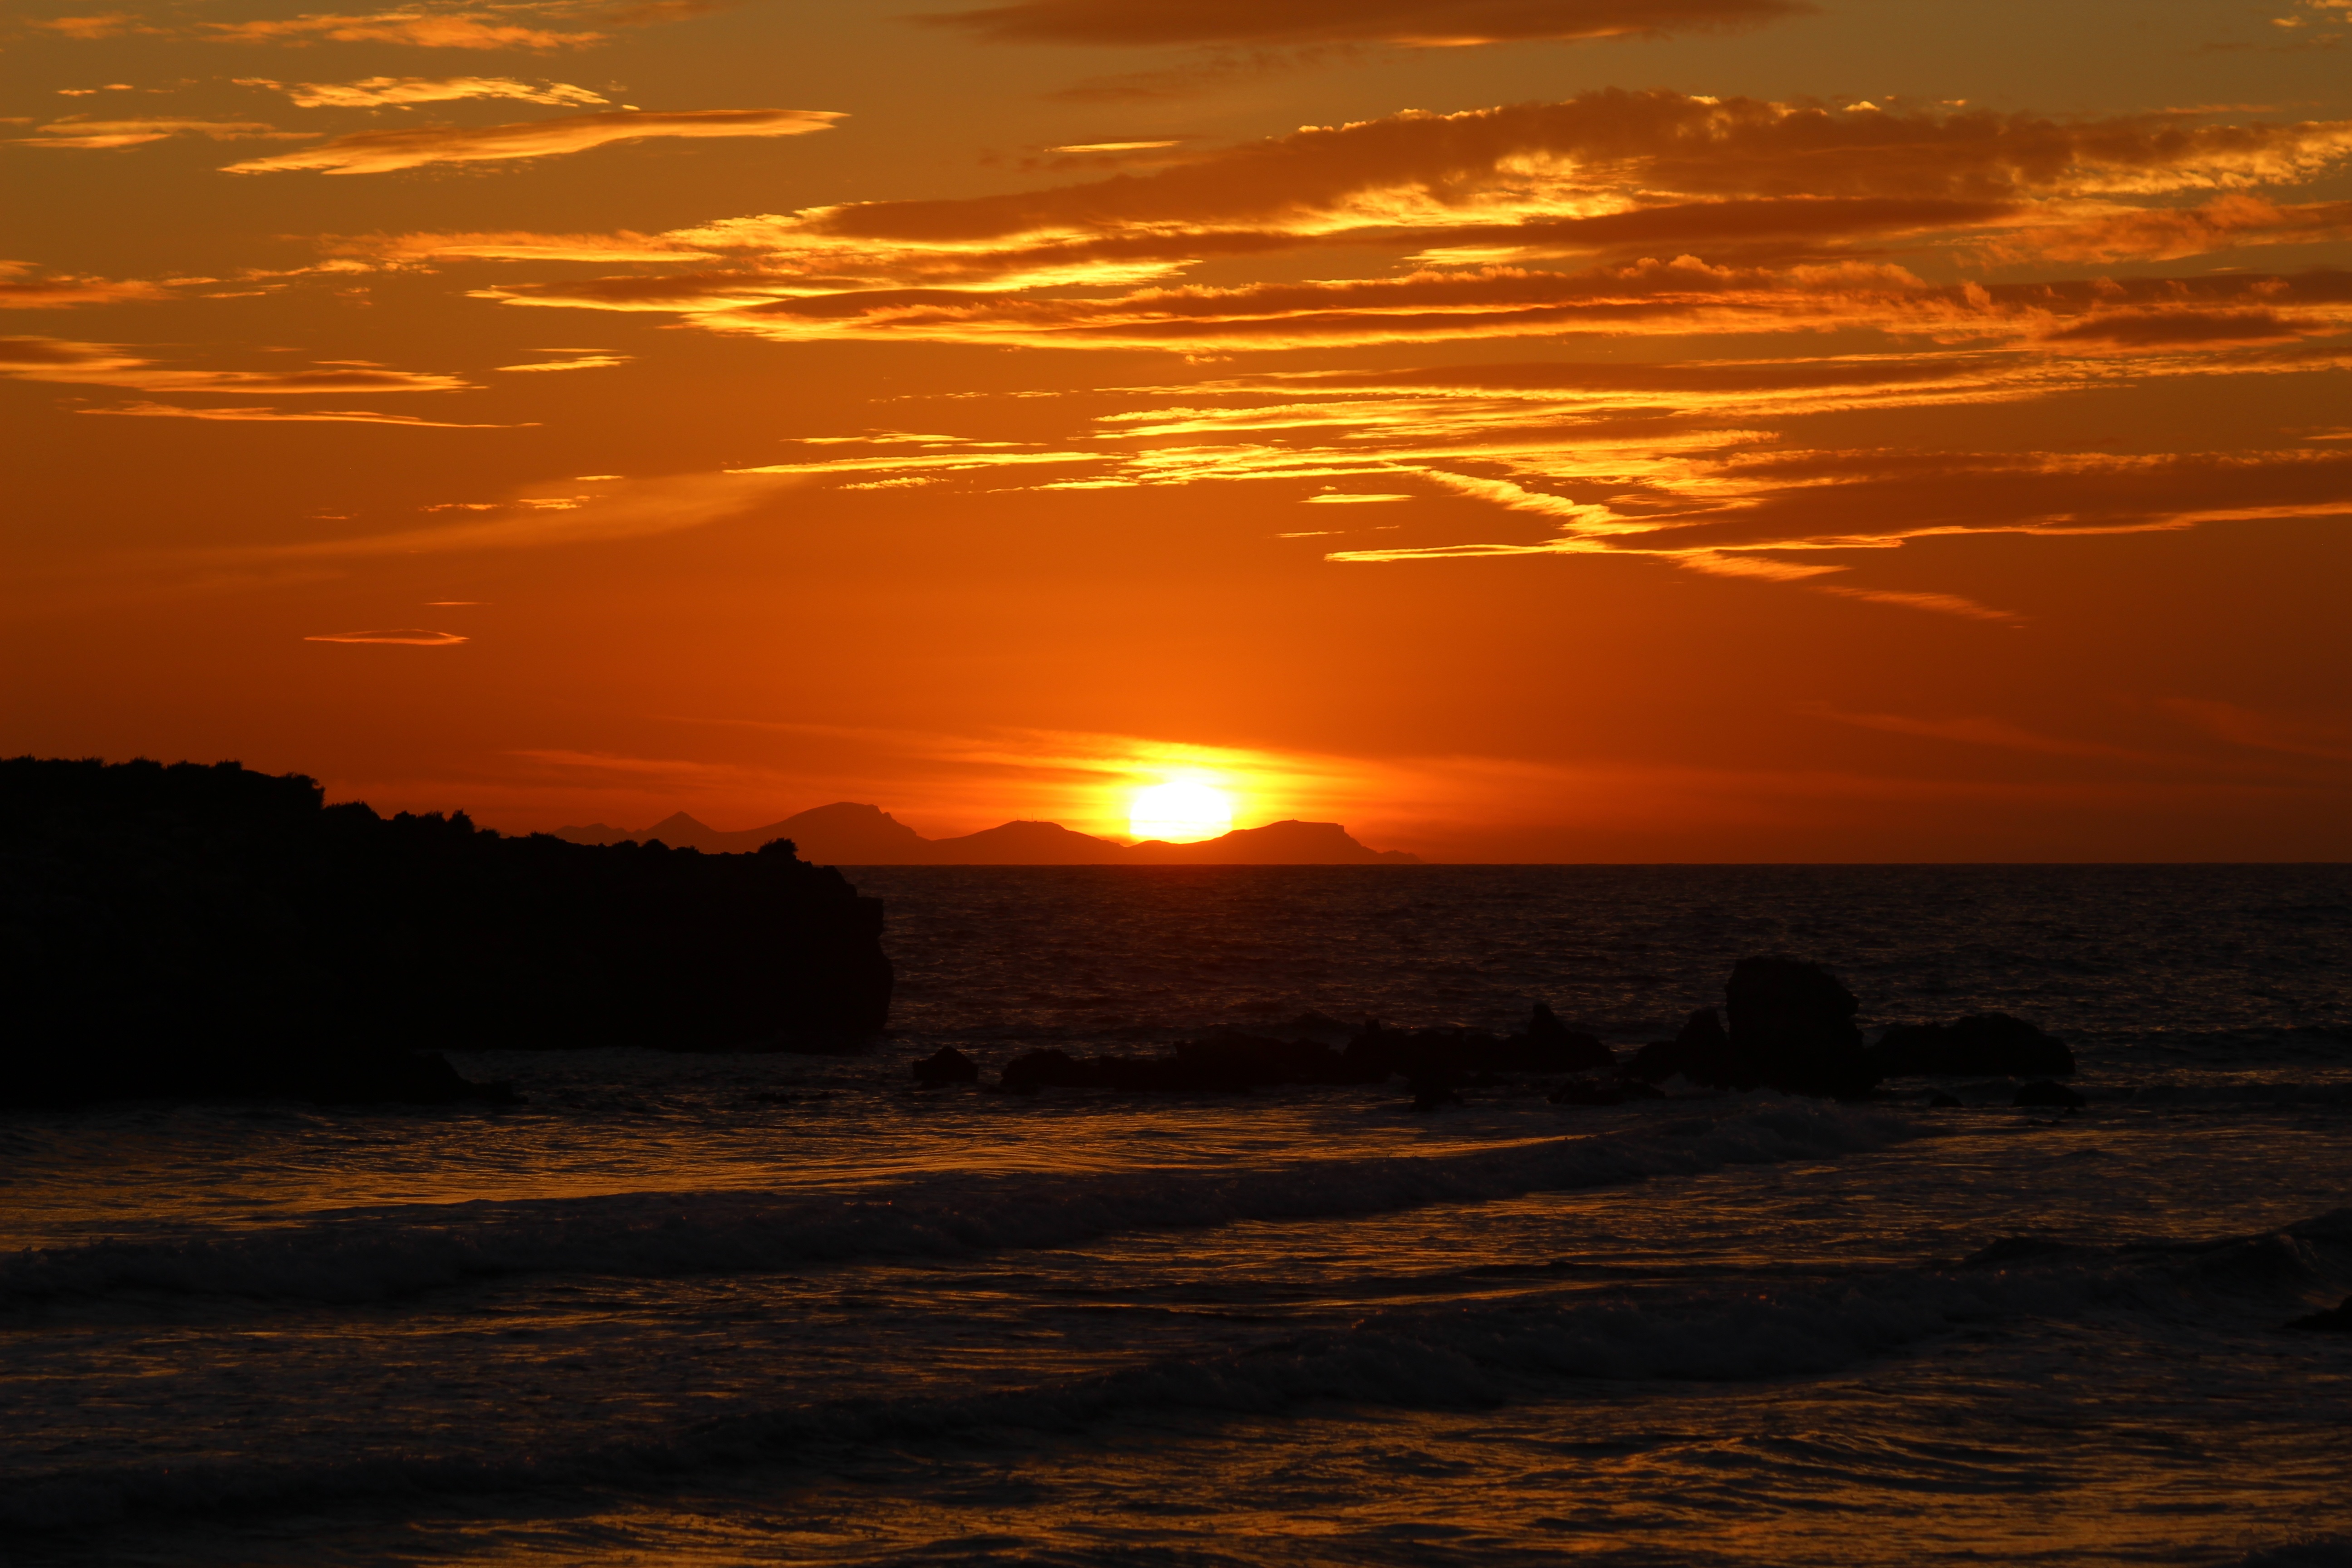
beach, sea, coast, water, nature, ocean, horizon, cloud, sky, sun, sunrise, sunset, sunlight, morning, shore, wave, dawn, summer, dusk, evening, mallorca, afterglow, beach sunset, menorca, wind wave, red sky at morning